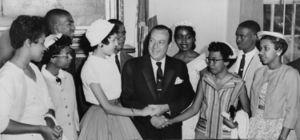
Nine from Little Rock est un film documentaire américain réalisé et produit par Charles Guggenheim, sorti en 1964.
En 1957, les neuf de Little Rock sont un groupe d'élèves afro-américains inscrits à la Little Rock Central High School qui furent empêchés d'étudier par les partisans de la ségrégation raciale dont le gouverneur de l'Arkansas, Orval Faubus. Le président des États-Unis Dwight D. Eisenhower fit alors intervenir l'armée pour que le maintien du droit soit assuré.
Gloria Cecelia Ray Karlmark est une informaticienne afro-américaine, membre des neuf de Little Rock, les neuf étudiants qui ont déségrégué la Little Rock Central High School, en Arkansas, en 1957.
Robert Ferdinand Wagner, Jr. était un homme politique américain, membre du parti démocrate qui exerça trois mandats de maire de New York entre 1954 et 1965.
L’Histoire de l'Arkansas voit les établissements de l'ouest du Mississippi, au contact des tribus indiennes, se confronter très tôt à la question de la Destinée manifeste brandie par le président américain Andrew Jackson, pour qui l'expansion vers l'ouest était inéluctable. La question de l'esclavage, alors liée, puis de l'émancipation des noirs, va ensuite dominer la vie politique et culturelle de l'Arkansas.